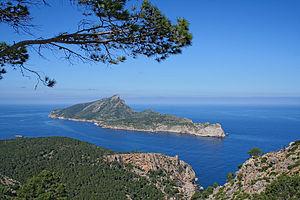
Sa Dragonera est une île de l'archipel des îles Baléares en Espagne située à l'ouest de l'île de Majorque. Faisant partie de la municipalité de Sant Telm dans la commune d'Andratx, l'île constitue dans sa globalité le parc naturel de Sa Dragonera depuis 1995.